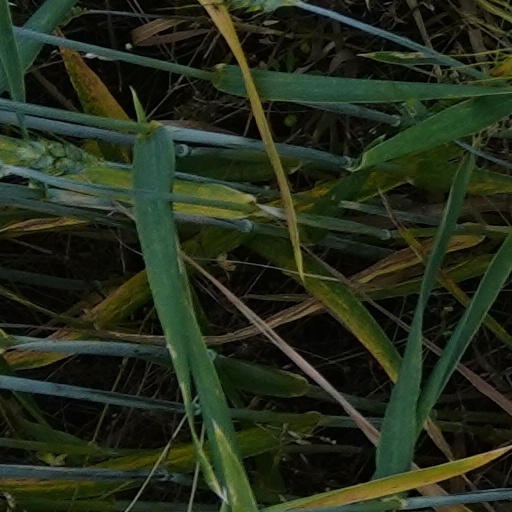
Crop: wheat